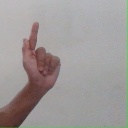
अक्षर: ळ